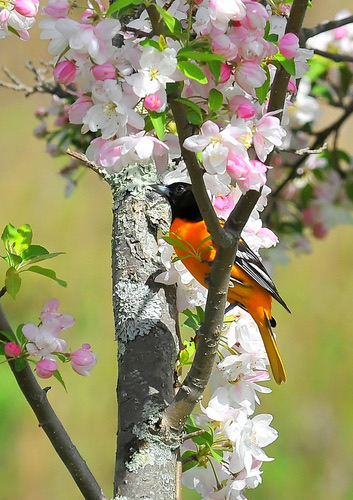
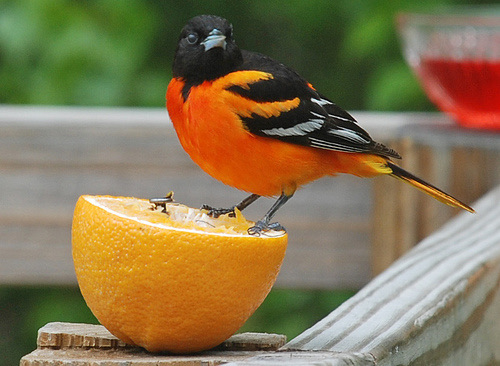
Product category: misc
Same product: yes